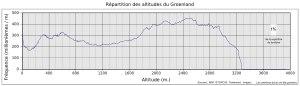
Le Groenland est un pays constitutif du royaume du Danemark et un territoire d'outre-mer associé à l'Union européenne, situé entre les océans Arctique et Atlantique, à l'est de l'archipel Arctique, au nord-est de l'Amérique du Nord. Bien qu'appartenant physiographiquement au continent nord-américain, le Groenland a été politiquement et culturellement associé à l'Europe — en particulier à la Norvège et au Danemark, les puissances coloniales, ainsi qu'à l'île voisine d'Islande — pendant plus d'un millénaire. Le Groenland est la deuxième plus grande île du monde. Plus des trois quarts de son territoire sont couverts par la seule calotte glaciaire contemporaine en dehors de l'Antarctique. Avec une population de 56 081 habitants au 1ᵉʳ janvier 2020, il est le pays le moins densément peuplé au monde.